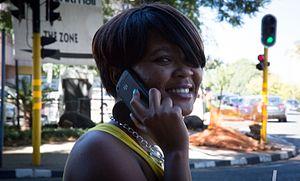
Un téléphone mobile, ou téléphone portable, ou téléphone cellulaire est un appareil électronique de télécommunication, normalement portatif, offrant une fonction de téléphonie mobile et pouvant être utilisé sur de grandes distances sous réserve d'une couverture réseau.